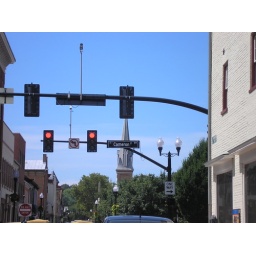
road sign ^-^ in winchester virginia